Science and technology in Israel

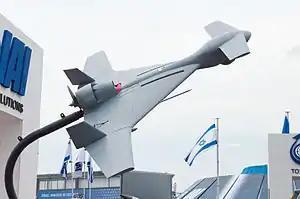
IAI Harop, Israel, is the world's largest exporter of drones.

Israel's agricultural sector is characterized by an intensive system of production stemming from the need to overcome the scarcity in natural resource, particularly water and arable land, in a country where more than half of its area is desert. The growth in agricultural production is based on close cooperation of scientists, farmers and agriculture-related industries and has resulted in the development of advanced agricultural technology, water-conserving irrigation methods, anaerobic digestion, greenhouse technology, desert agriculture and salinity research. Israeli companies also supply irrigation, water conservation and greenhouse technologies and know-how to other countries.